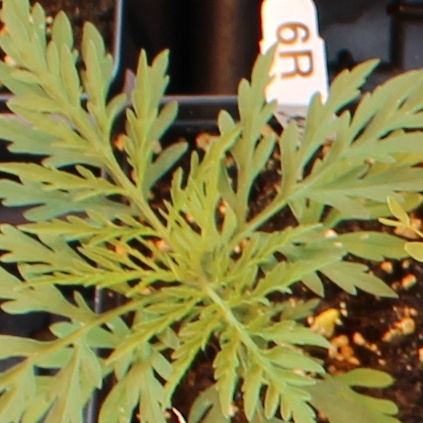
Label: Ragweed